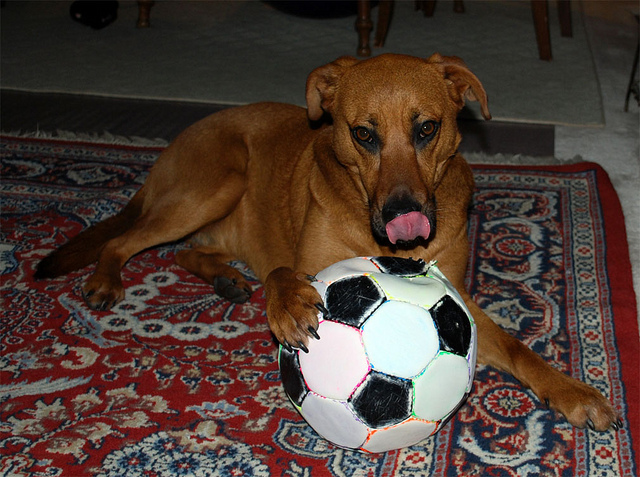
chú chó đang chơi với quả bóng trên thảm